Tang dynasty

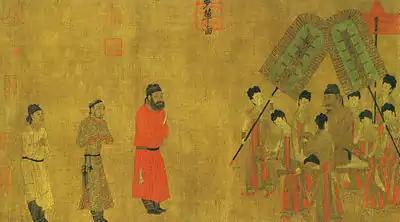
Emperor Taizong receives Gar Tongtsen Yülsung, ambassador of the Tibetan Empire, at his courtlater copy of an original painted in 641 by Yan Liben (600–673)

The 7th and first half of the 8th century are generally considered to be the era in which the Tang reached the zenith of its power. In this period, Tang control extended further west than any previous dynasty, stretching from north Vietnam in the south, to a point north of Kashmir bordering Persia in the west, to northern Korea in the north-east.